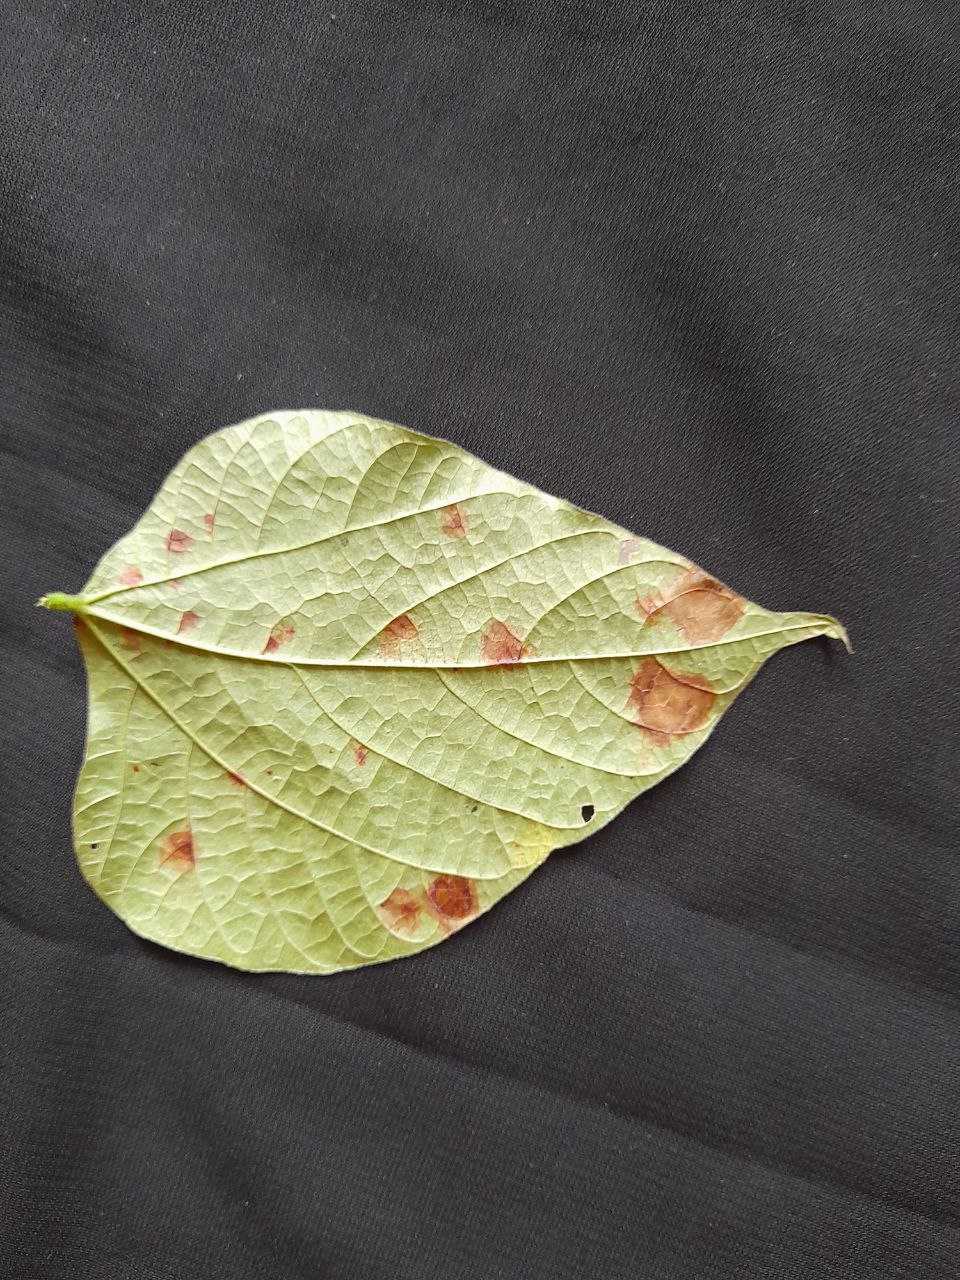
Crop: bean
Leaf condition: Rust